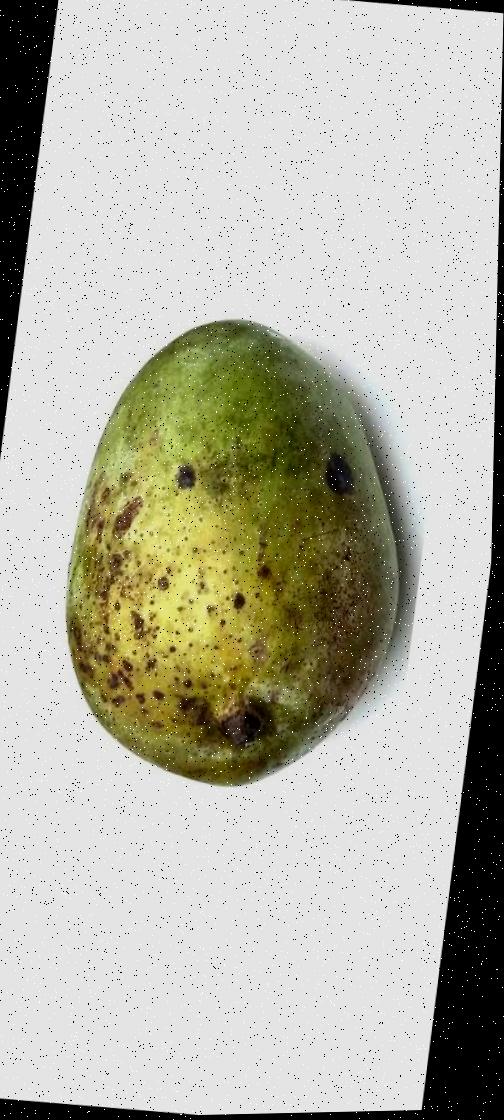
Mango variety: Fazli Classic